Carta Pisana

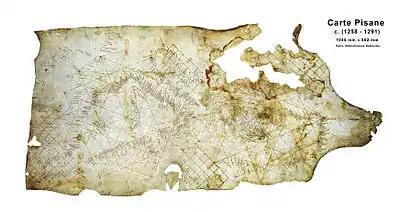
A picture of the Carta Pisana.

The Carta Pisana or Carte Pisane is a map probably made at the end of the 13th century, about 1275–1300, currently conserved in the Département des cartes et plans at the Bibliothèque nationale de France. New research suggests that it was made a century later. It was found in Pisa, hence its name. It shows the whole Mediterranean, the Black Sea and a part of the Atlantic coast, from the north of present-day Morocco (down to roughly the 33rd parallel north, with the town of Azemmour) to the present-day Netherlands, but the accuracy of the map is mostly limited to the Mediterranean. It is the oldest surviving nautical chart (that is, not simply a map but a document showing accurate navigational directions). It is a portolan chart, showing a detailed survey of the coasts, and many ports, but bears no indication on the topography or toponymy of the inland. On the map, North is on the top, in contrast to other maps of the same period such as the Hereford Mappa Mundi (ca. 1300), where East is on the top.